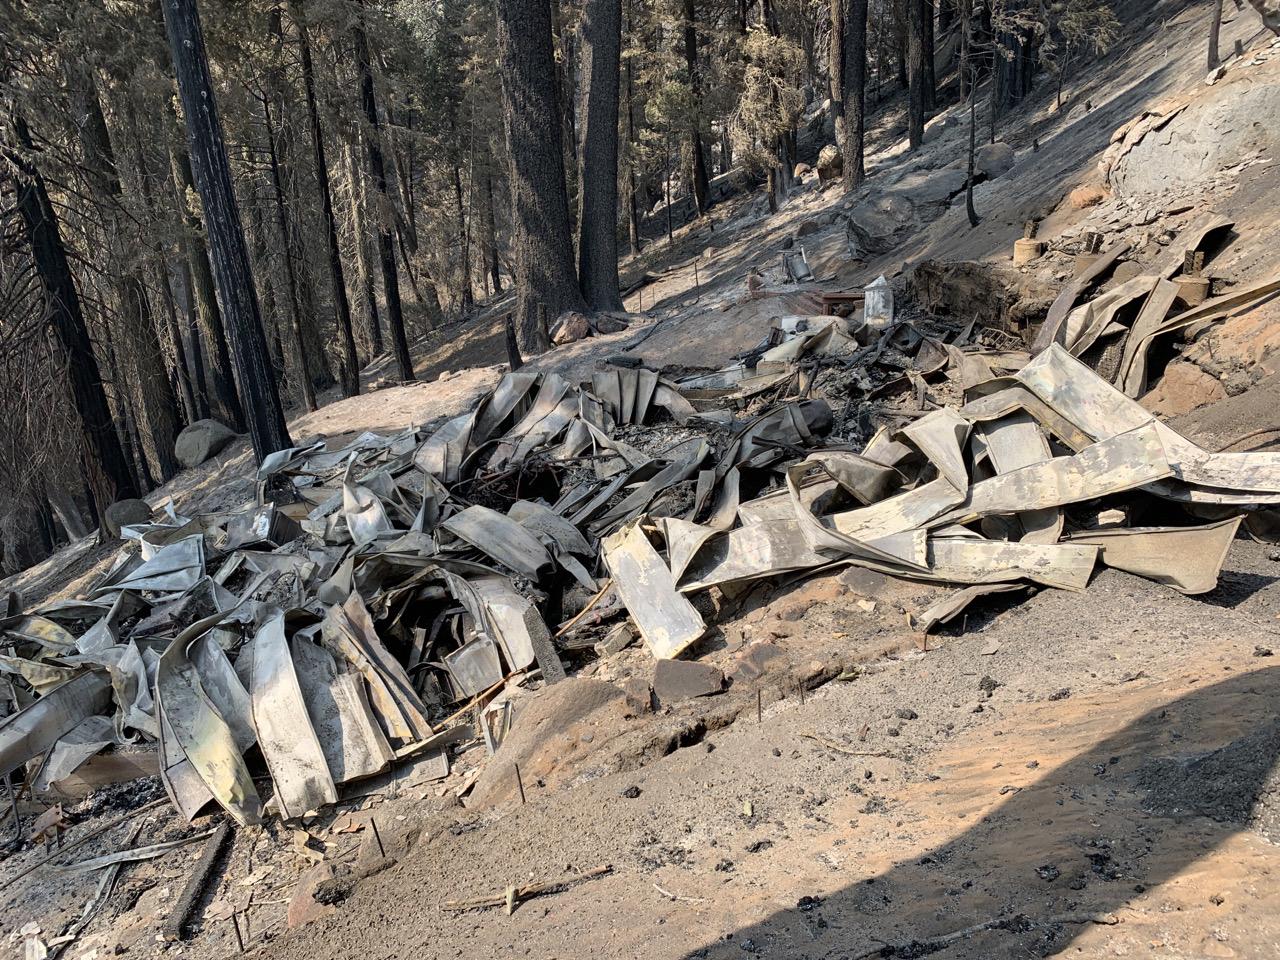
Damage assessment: destroyed